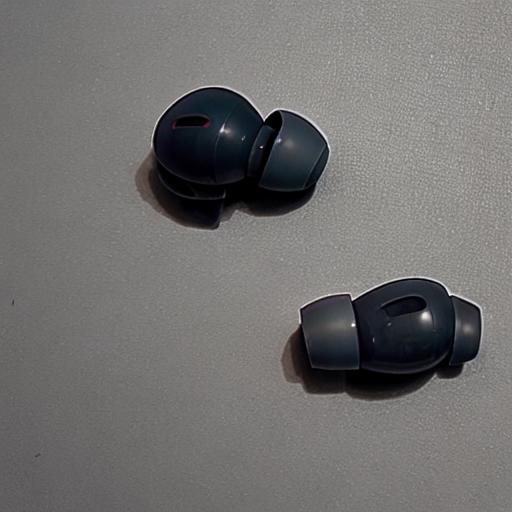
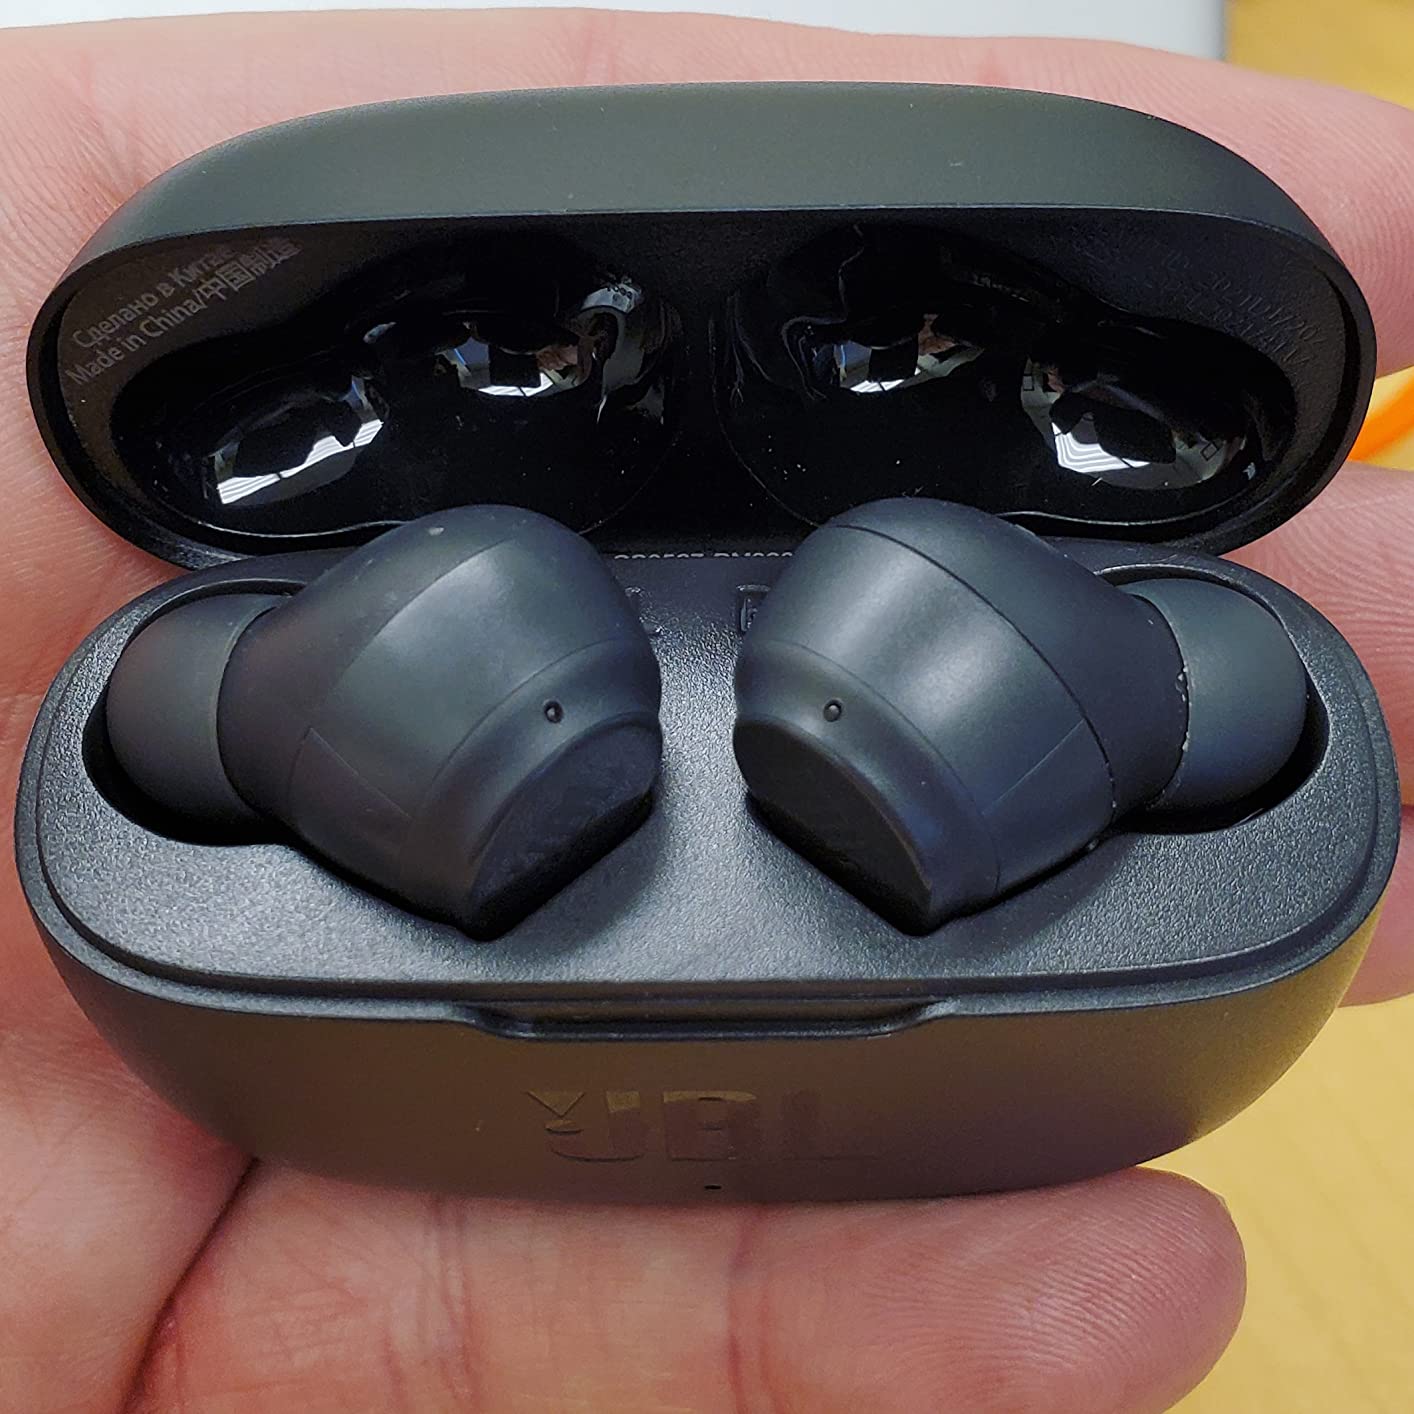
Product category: earbuds
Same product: no